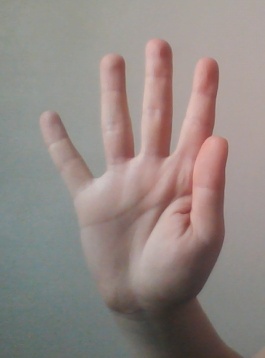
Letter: sheen